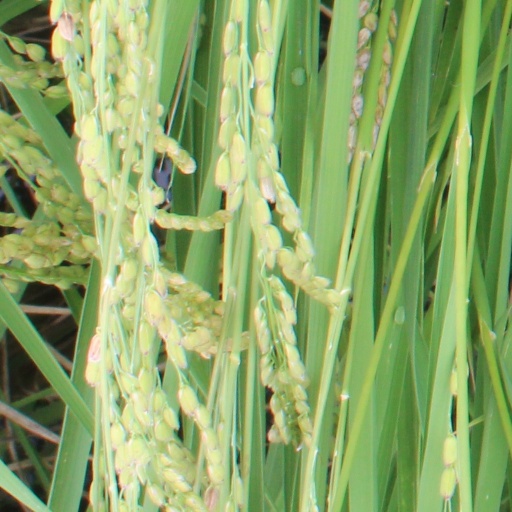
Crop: rice